A Very Brave Witch

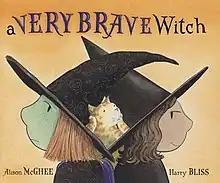

A Very Brave Witch is a children's book by Alison McGhee and illustrated by Harry Bliss. Released in 2006 by Simon and Schuster, it is about a young witch who is afraid of humans, until she meets one.